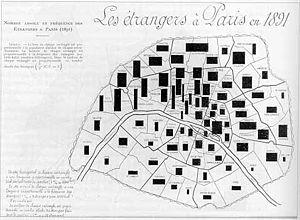
Carte des étrangers à Paris en 1891 publiée dans Bertillon, Jacques «
Jacques Bertillon, né le 11 novembre 1851 à Paris et décédé le 7 juillet 1922 à Valmondois, est un statisticien et démographe français. Il est à l'origine d'un système de classification des causes de décès.
La population de Paris est de 2 220 445 habitants au 1ᵉʳ janvier 2014, pour une superficie de 10 540 hectares. Sa densité est donc de 21 067 habitants par km², ce qui en fait la 7ᵉ ville la plus densément peuplée au monde devant Séoul. En tant que département, Paris est aussi, et de loin, le plus densément peuplé du pays mais seulement le deuxième plus peuplé derrière le Nord. En 2013, l'agglomération définie par l'Insee comprend 412 communes, dans la nouvelle délimitation de 2010, et totalise près de 10 600 000 habitants. En 2014, son aire urbaine, incluant des communes situées dans une zone d'influence forte de la capitale, atteint 12 475 808 habitants, ce qui en fait la 34ᵉ aire urbaine du monde.